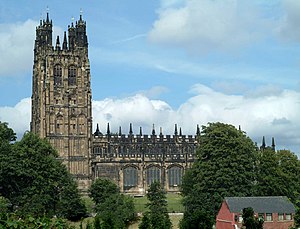
Wrexham
Kirke i Wrexham
Wrexham er en by i det nordøstlige Wales med et indbyggertal på 61.603. Byen ligger i countyet Wrexham, tæt ved grænsen til nabolandet England.